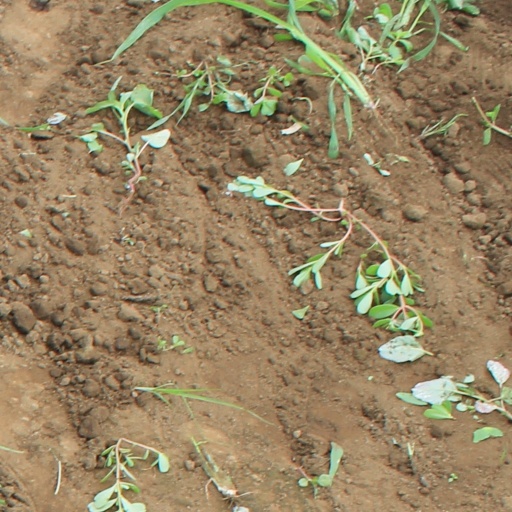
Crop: soybean